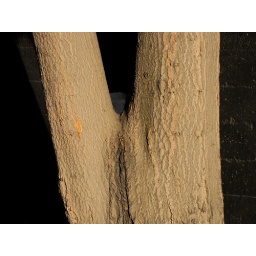
The diverging trunk of a tree in front of a black wall. (327a)